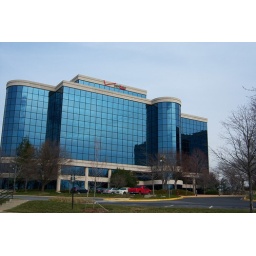
Verizon office building in Greenbelt, MD.